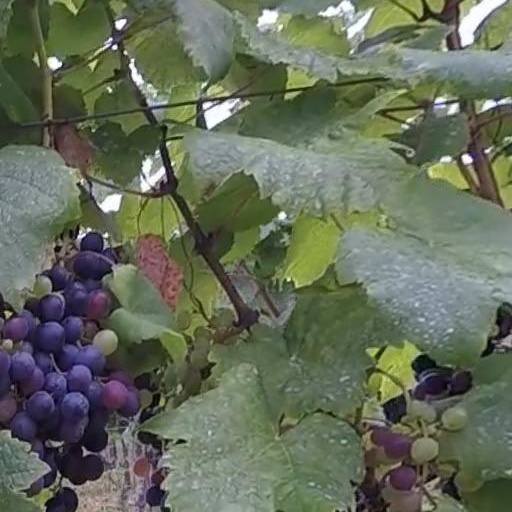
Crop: grape